Cook-Johnson House

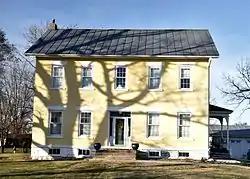

The Cook-Johnson House is a historic house located at 3091 Franklin Avenue, north of Salem, Iowa.